Bob Woolf

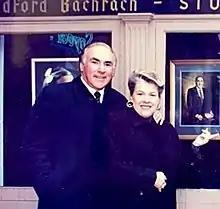
Bob and Anne Woolf in Rockefeller Center in 1990

Bob Woolf (1928–1993) was an American sports agent and lawyer. One of the first sports agents, he "ushered in the era of the millionaire sports celebrity" as the agent for athletes including Carl Yastrzemski, Larry Bird, John Havlicek, and Julius Erving. Noted for both his skill as a negotiator and his sense of ethics, the "New York Times" wrote: "There is something sternly Calvinistic about Woolf's conviction that when you make a commitment you must honor it."